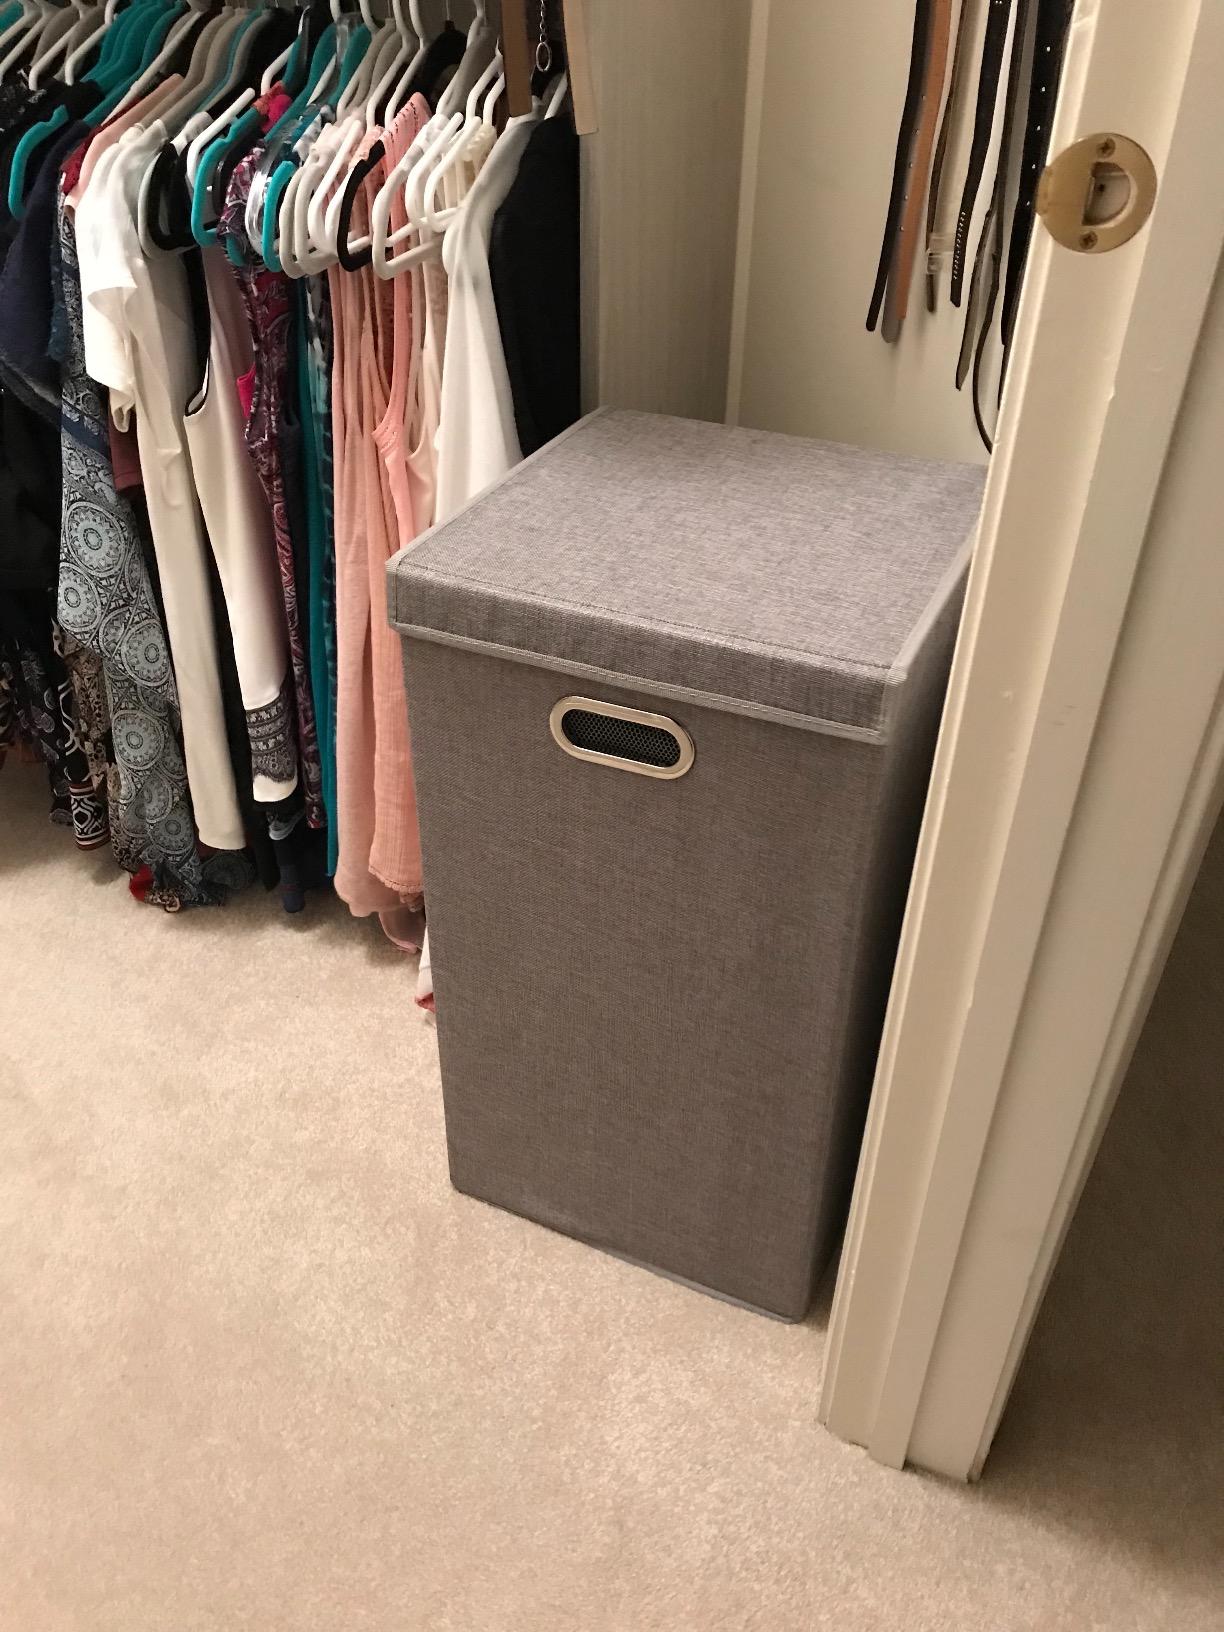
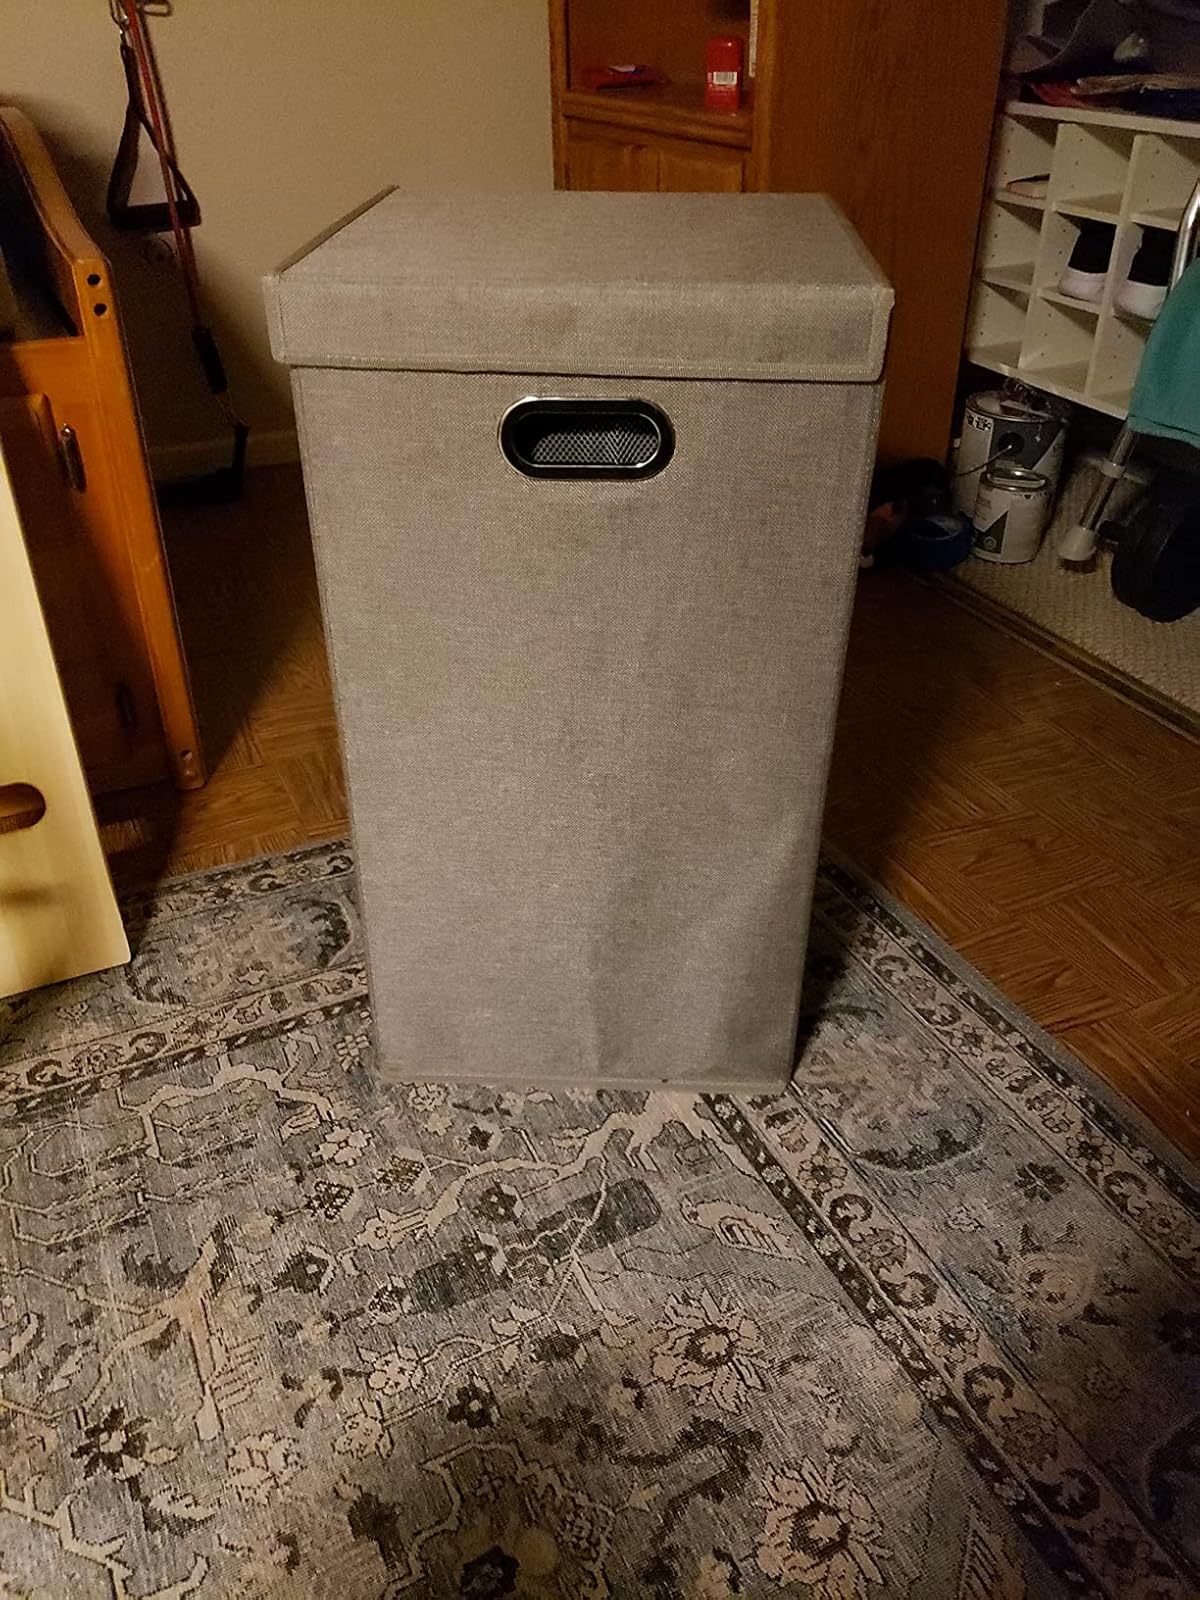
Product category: items_hamper
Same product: yes